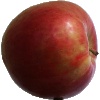
Label: Apple Crimson Snow 1